Kozy railway station

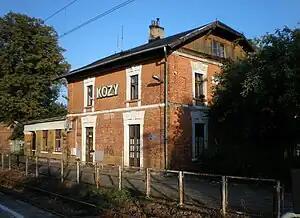
The train station in 2008

Kozy is a train station in Kozy, Bielsko County, Silesian Voivodeship, Poland. In 2021, the station served 50-99 passengers a day. It is managed by PKP Polskie Linie Kolejowe.